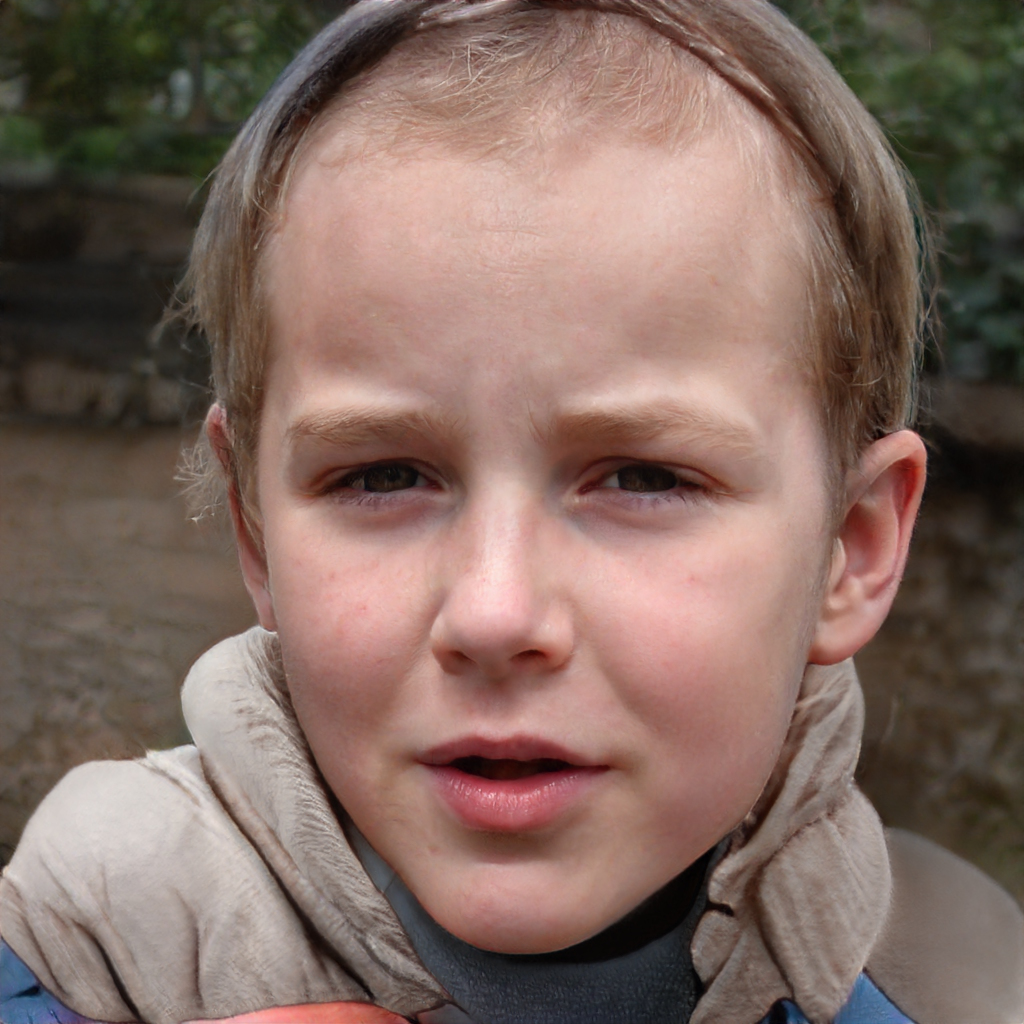
Gender: Male